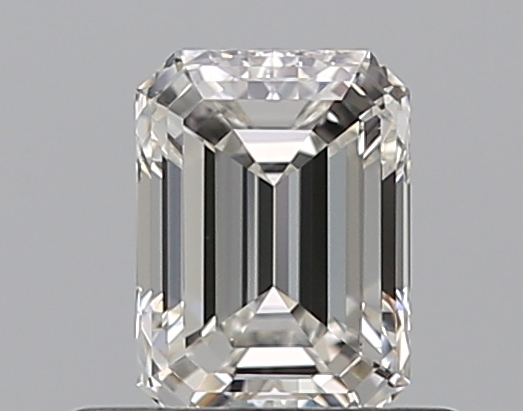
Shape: emerald
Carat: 0.51
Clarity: VVS2
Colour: F
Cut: EX
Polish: VG
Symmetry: VG
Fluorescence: N
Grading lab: GIA
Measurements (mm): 5.3 x 3.89 x 2.68